Harald Bluetooth

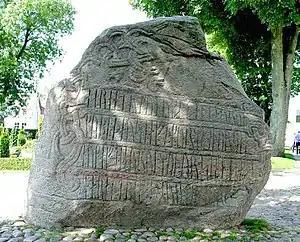
The larger Jelling stone, showing the inscription concerning Harald

During his reign, Harald oversaw the reconstruction of the Jelling runic stones, and numerous other public works. The most famous is fortifying the fortress of Aros (nowadays Aarhus) which was situated in a central position in his kingdom in the year 979. Some believe these projects were a way for him to consolidate economic and military control of his country and the main city. Ring forts were built in five strategic locations with Aarhus perfectly in the middle: Trelleborg on Zealand, Borrering in eastern Zealand (the inner construction of this fort is still yet to be established), Nonnebakken on Funen, Fyrkat in Himmerland (northern Jutland) and Aggersborg near Limfjord. All five fortresses had similar designs: "perfectly circular with gates opening to the four corners of the earth, and a courtyard divided into four areas which held large houses set in a square pattern." A sixth "Trelleborg" of similar design, located at Borgeby, in Scania, has been dated to about 1000 and may have been built by King Harald and a second fort named Trelleborg is located near the modern town of Trelleborg in Scania in present-day Sweden, but is of older date and thus pre-dates the reign of Harald Bluetooth.